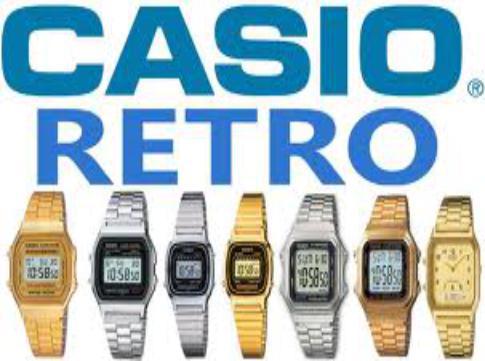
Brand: Casio
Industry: Clothes